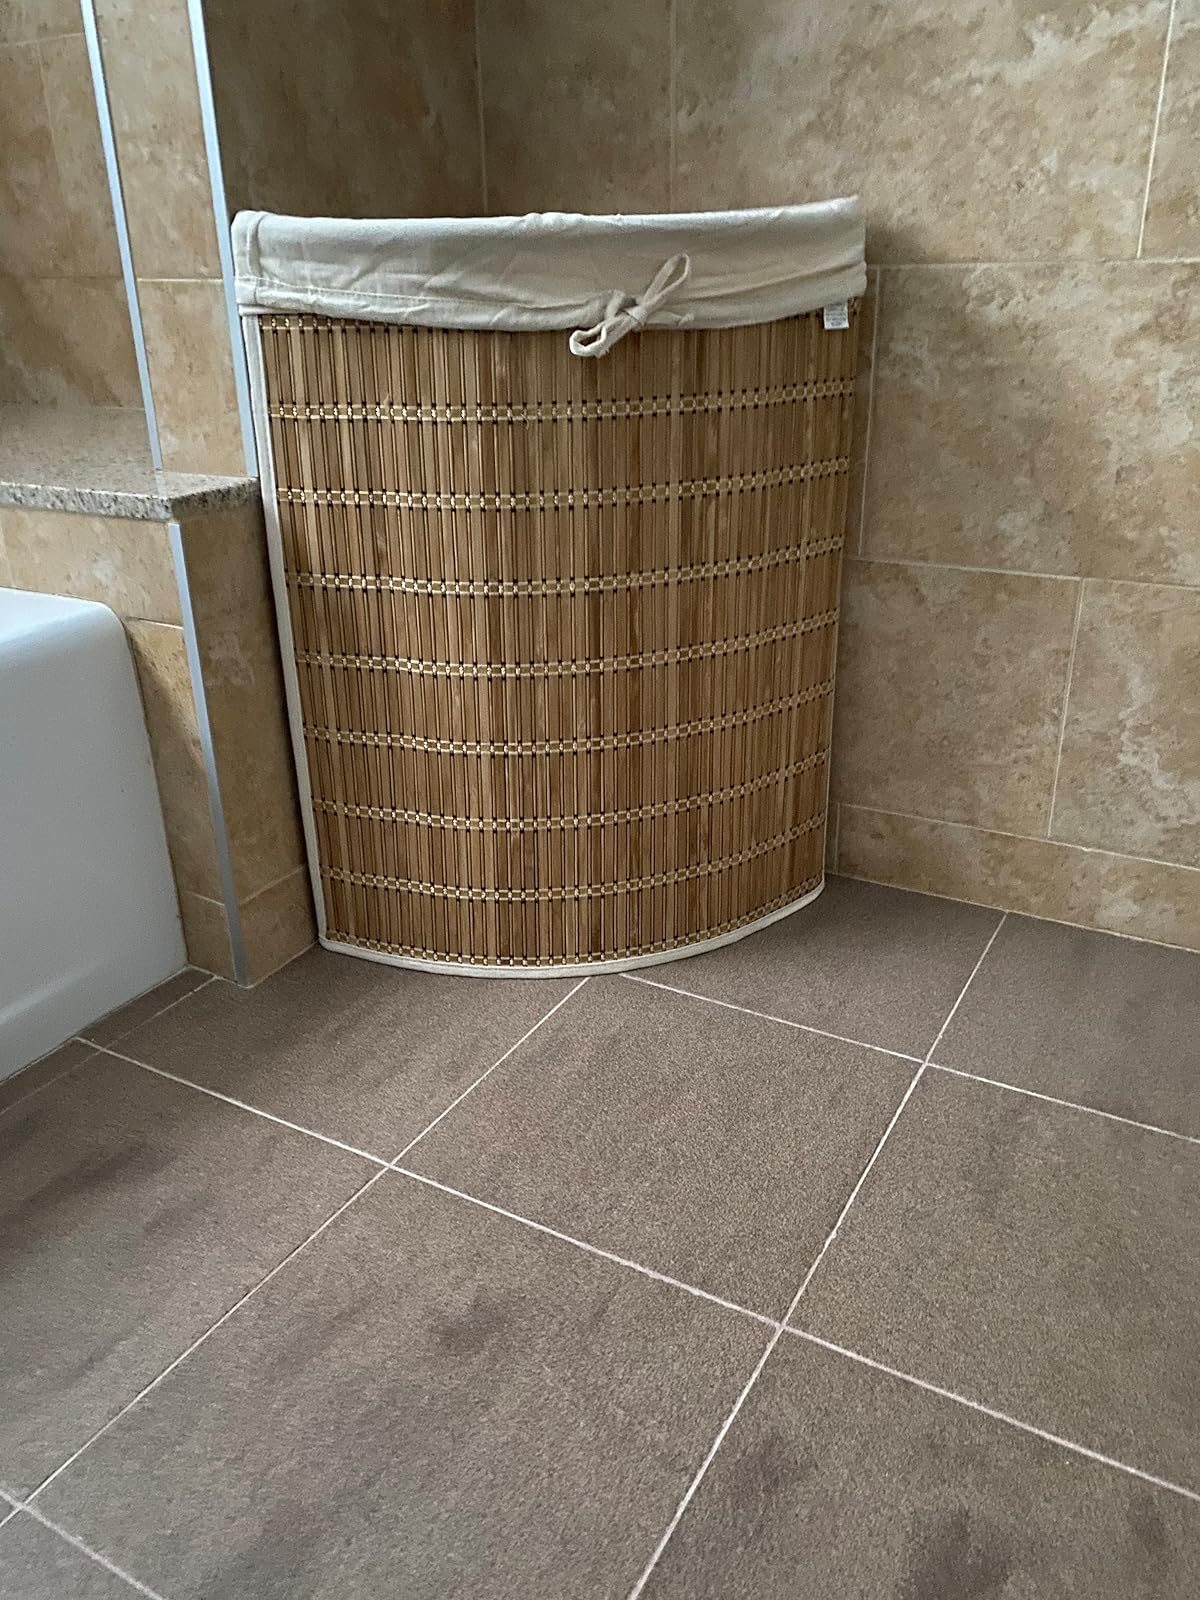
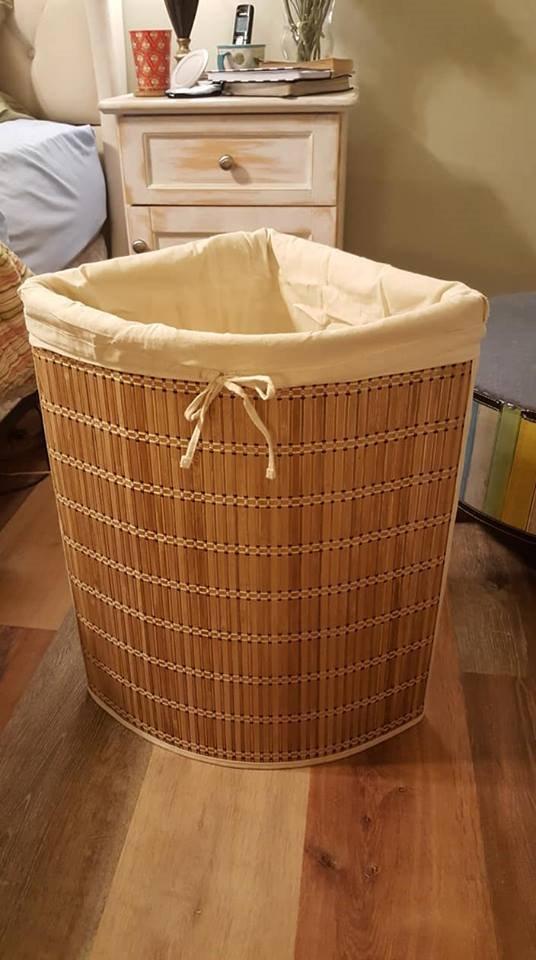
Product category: items_hamper
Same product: yes